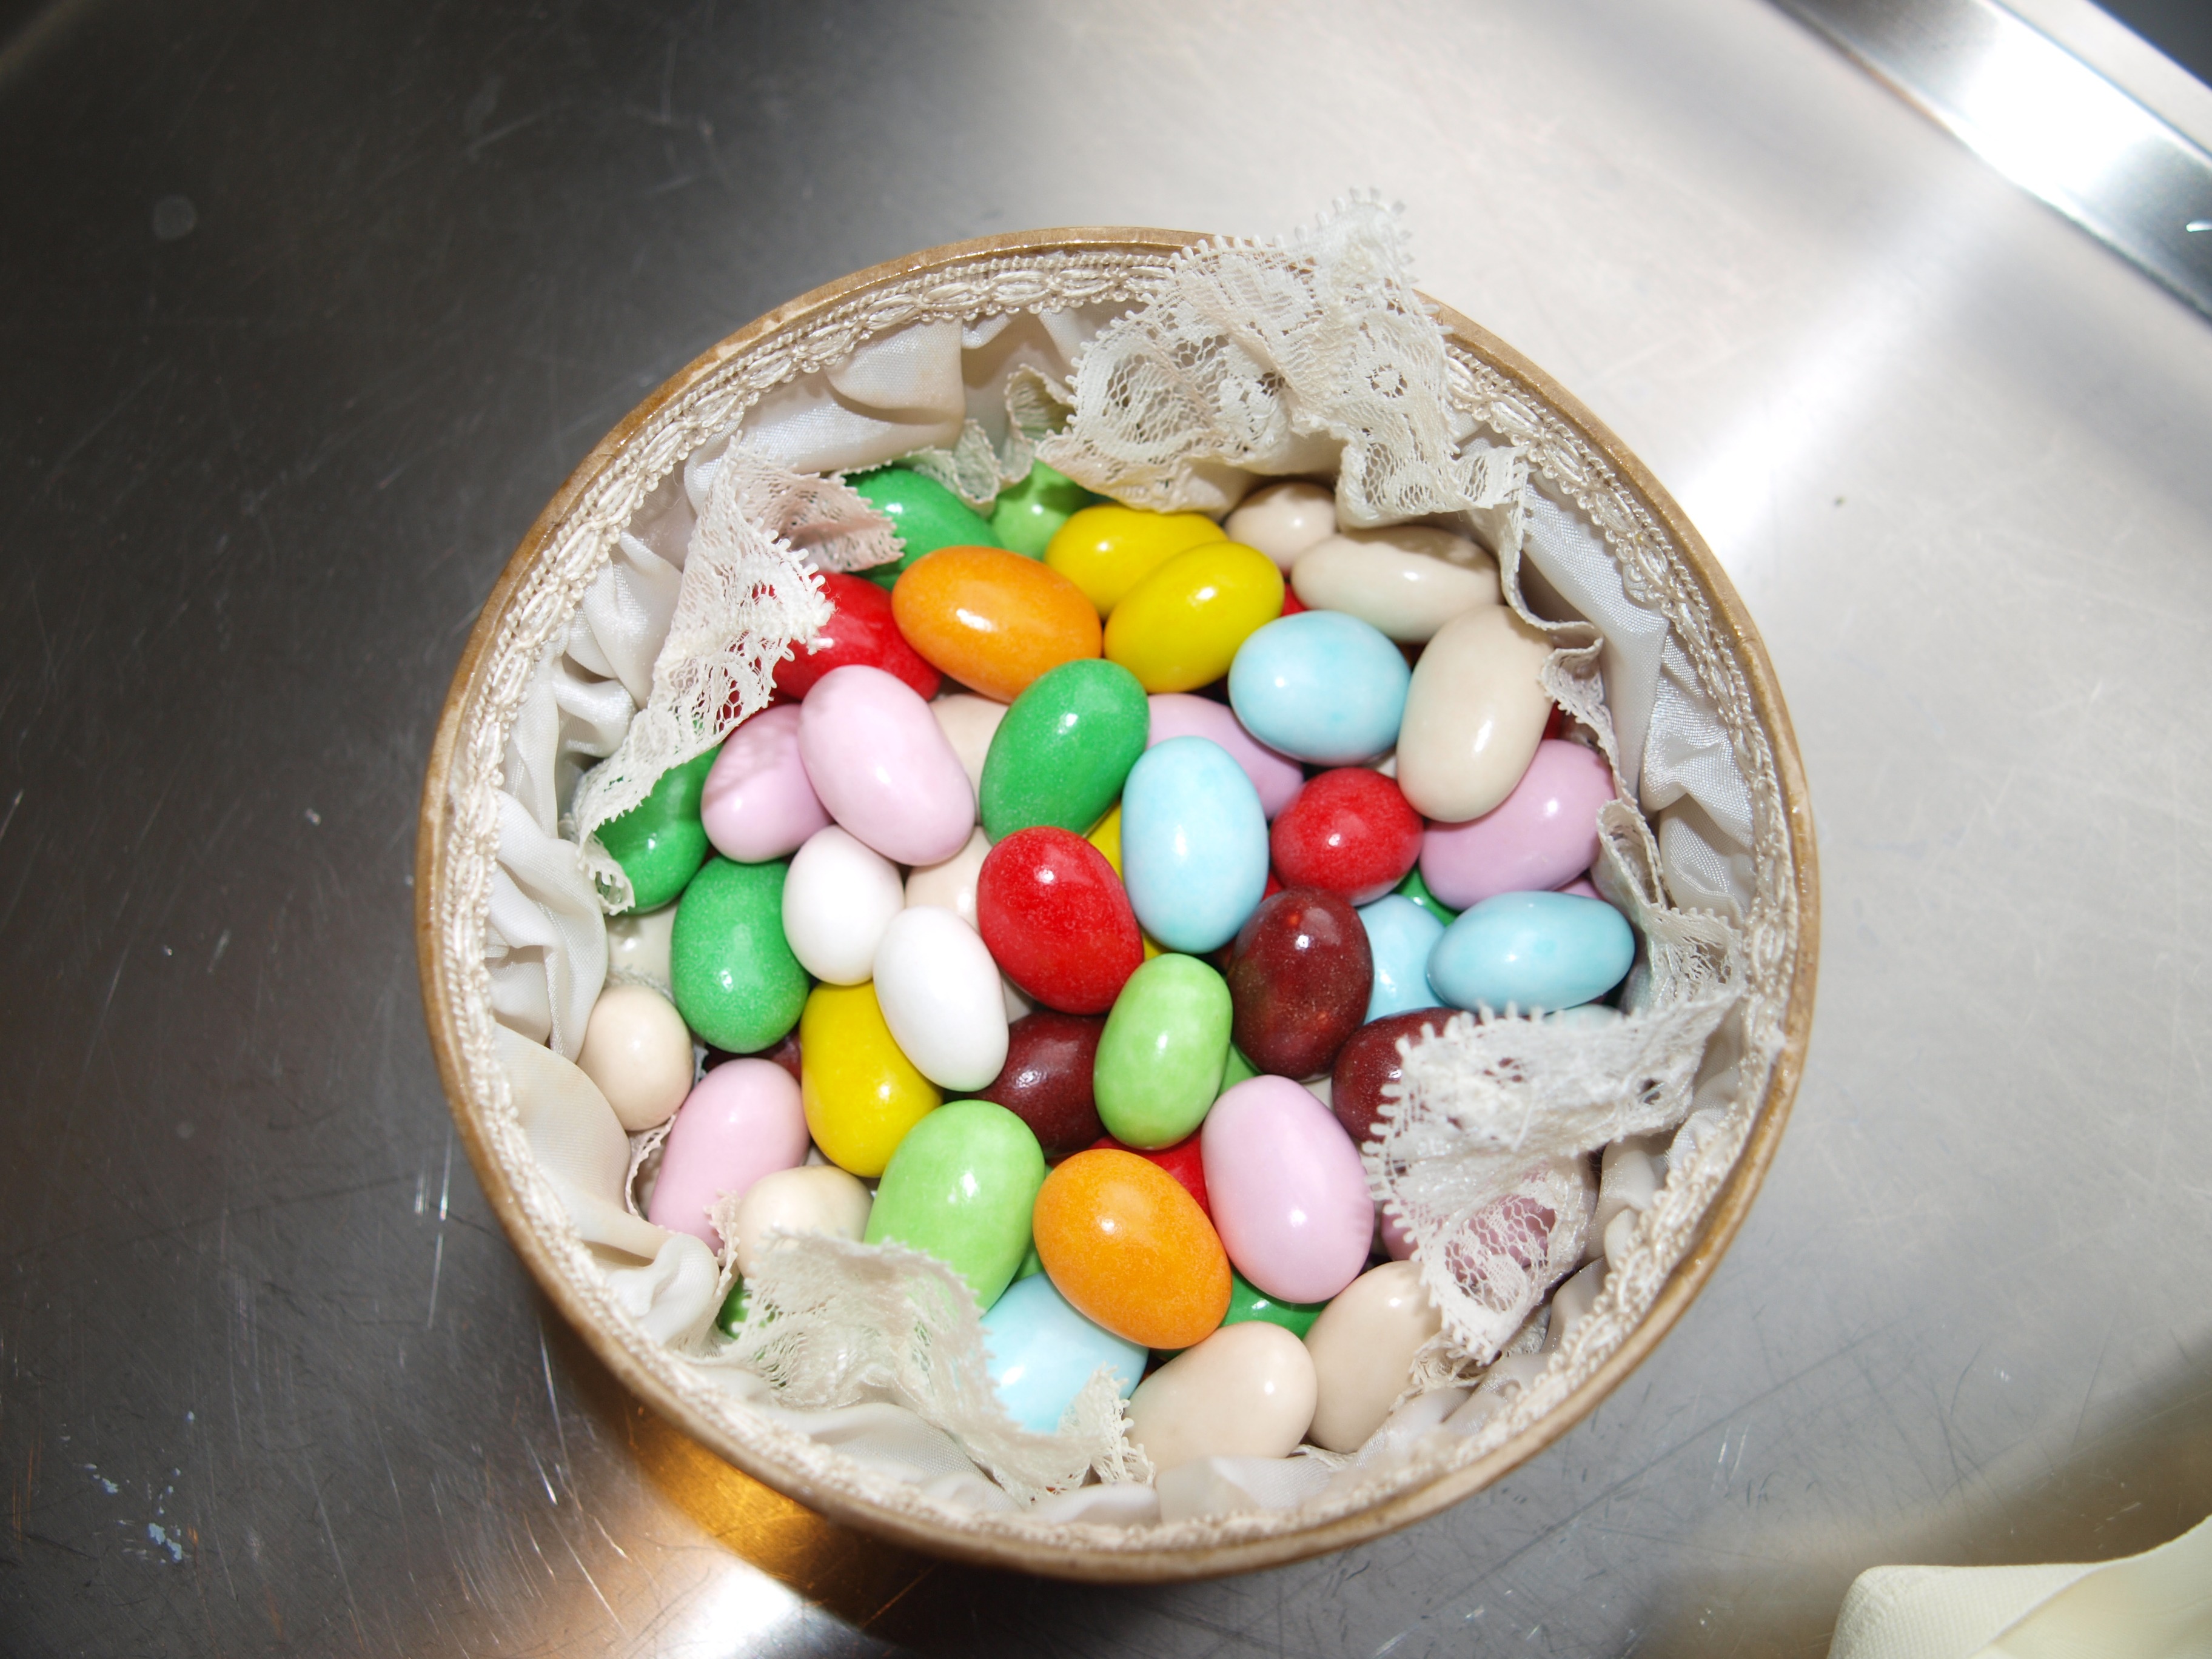
sweet, jar, celebration, dish, meal, food, produce, holiday, colorful, baking, snack, dessert, eat, cuisine, indulgence, delicious, childhood, festive, sugar, sweets, icing, bright, party, tasty, candy, easter, sweetness, mixed, treat, assorted, assortment, chewy, licorice, confectionery, flavor, gummy, jelly beans, snack food